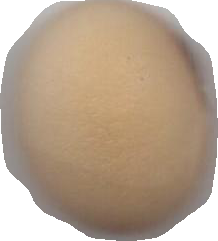
Variety: Anjasmoro